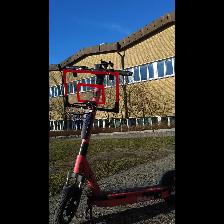
Label: NonHuman